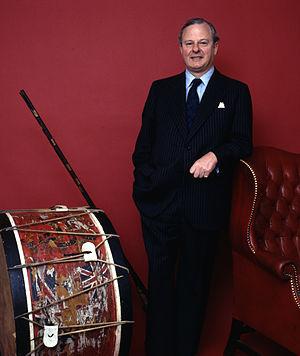
James George Alexander Bannerman Carnegie, 3ᵉ duc de Fife est un propriétaire terrien, un fermier et un pair britannique. Il est le petit-fils de Louise, la princesse royale, une fille du roi Édouard VII et de la reine Alexandra. En tant qu'arrière-petit-fils d'un souverain britannique, il n'a exercé aucune fonction royale ou officielle ni reçu de fonds de la liste civile. Il est le cousin au second degré de la reine Élisabeth II et du roi Harald V de Norvège. Par l'intermédiaire de son grand-père maternel, il est également un descendant du roi Guillaume IV et de Dorothea Jordan.